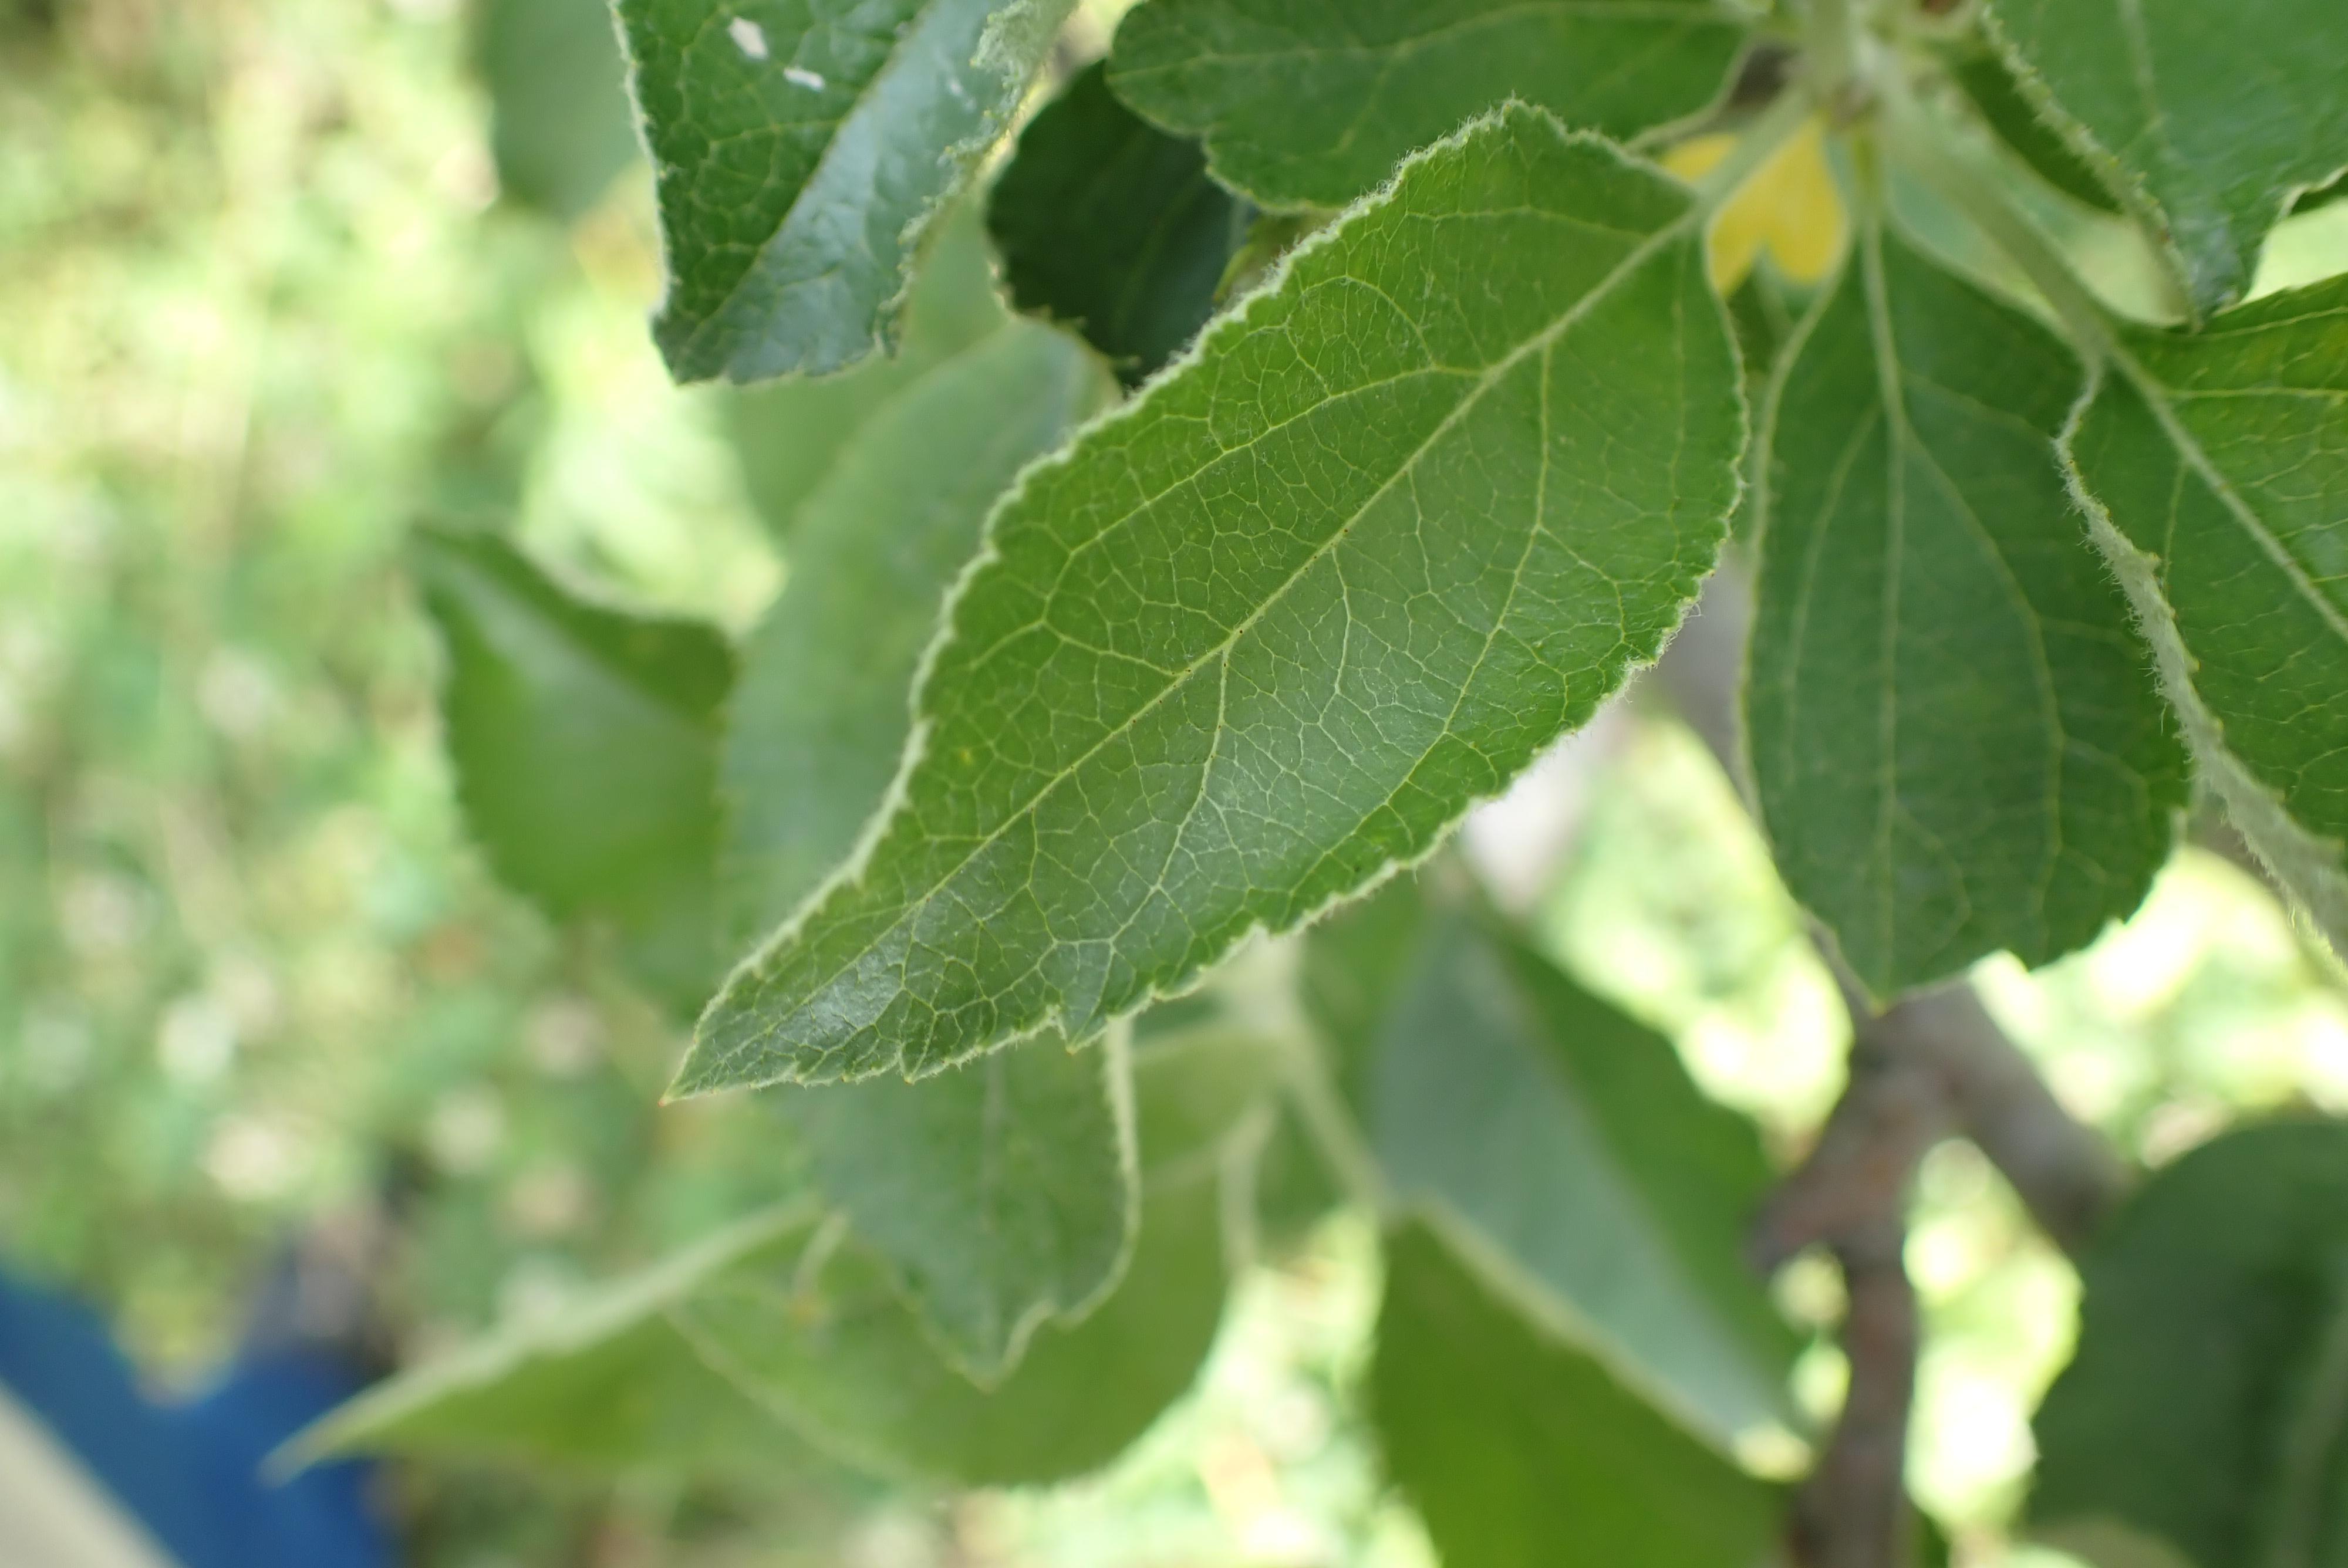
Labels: healthy